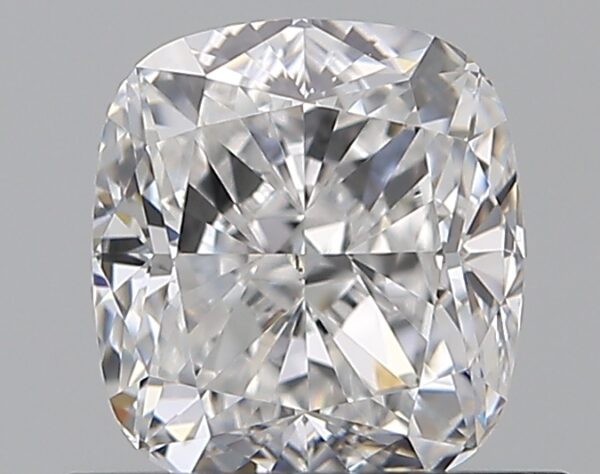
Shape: cushion
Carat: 0.81
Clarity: VS2
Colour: D
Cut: EX
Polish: EX
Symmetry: VG
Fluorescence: M
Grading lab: GIA
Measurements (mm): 5.54 x 5.04 x 3.38